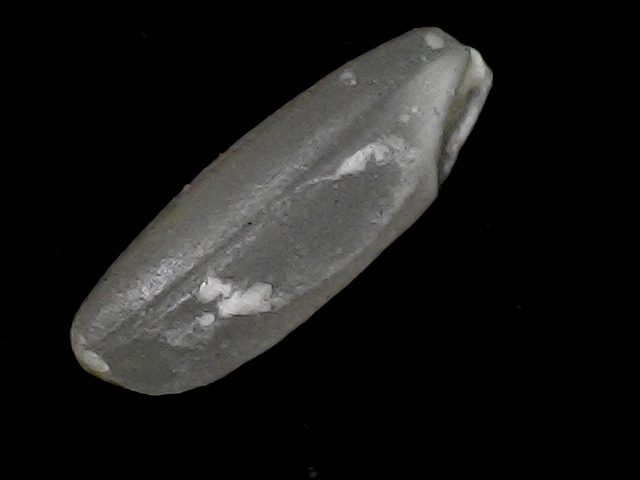
Rice variety: BD93